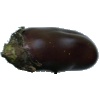
Label: eggplant